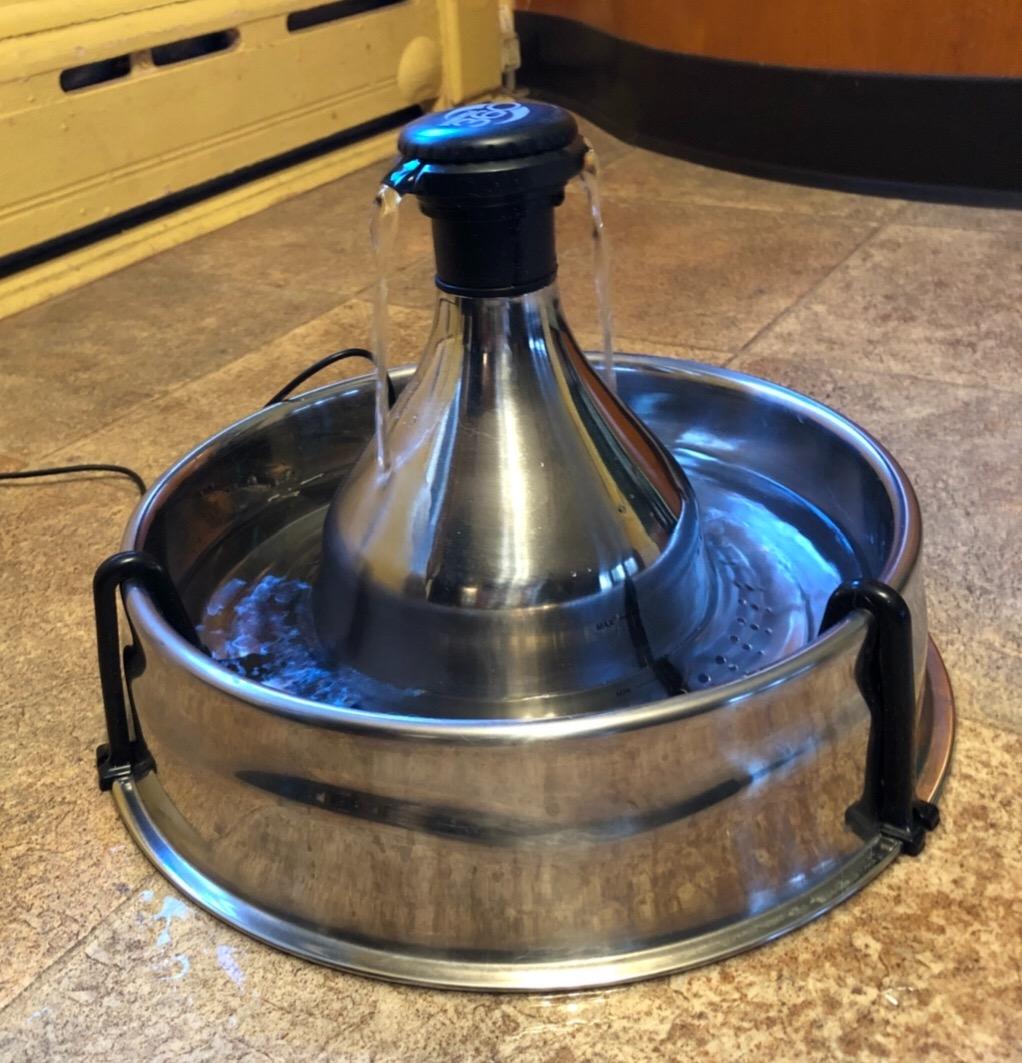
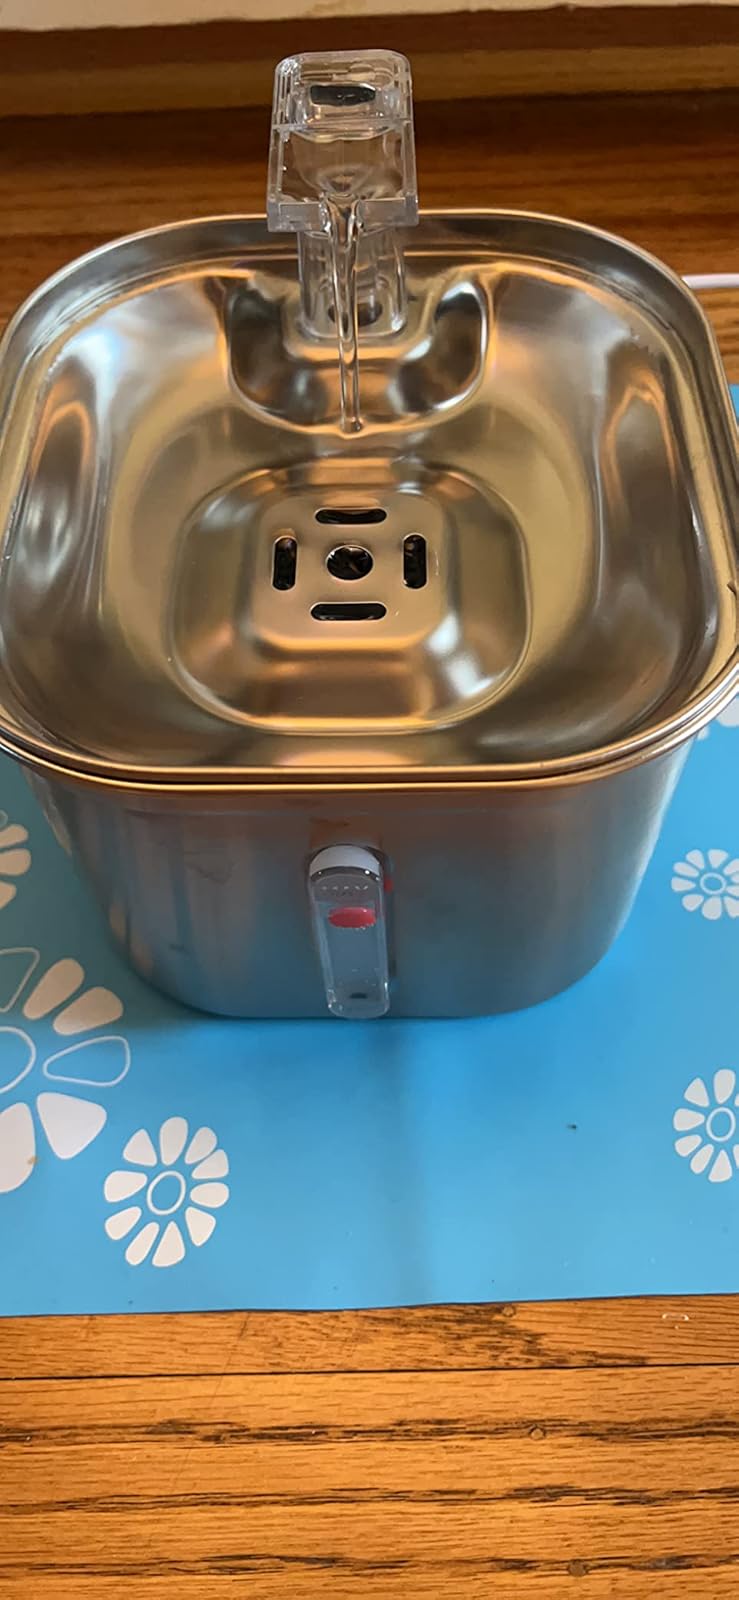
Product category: items_bowl
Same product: no